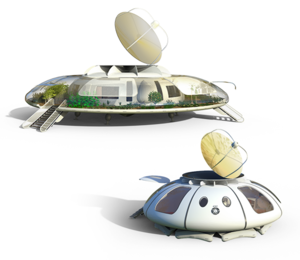
-Assurer un accès à l'eau, à l'énergie et à l'alimentation pour tous. -Réduire l'empreinte carbone liée à la construction et à l’usage de l’habitat. -Sécuriser l’habitat face aux intempéries, aux pollutions climatiques et virales. -Réduire les dépenses liées au logement et à l'alimentation. -Promouvoir un art de vivre dans des espaces optimisés.
Alain Letessier, né le 23 mars 1952 à Asnières, est un designer, écrivain et éditeur français. Résidant à Bangkok puis à Hong Kong, il a parcouru l’Asie du Tibet au Cambodge de l’île de Nias au lac Toba Batak à Sumatra. Après de plus de trente années passées entre l’Asie, les États-Unis et l’Europe, il se consacre depuis 2012- au travers de l'association LATULPA, une association à but non lucratif - à un projet d’ampleur : yOmOtic, une maison autonome en énergie, en eau et en nourriture, qui sera commercialisée à la fin de l’année 2020.